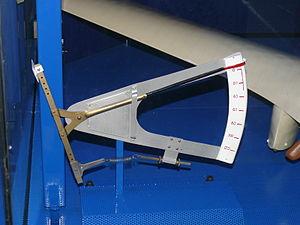
Un tube de Pitot est l'un des éléments d'un système de mesure de vitesse des fluides. Il doit son nom au physicien français Henri Pitot qui propose en 1732 un dispositif de mesure des eaux courantes et de la vitesse des bateaux.